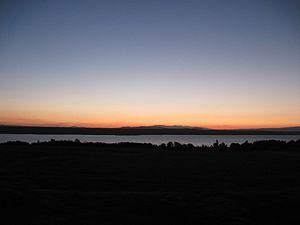
Le réservoir de l'Akhourian est un lac de barrage situé dans le marz de Shirak en Arménie et dans la province de Kars en Turquie. Son aménagement, décidé en 1963, a débuté en 1980 avec la construction du barrage d'Arpaçay.